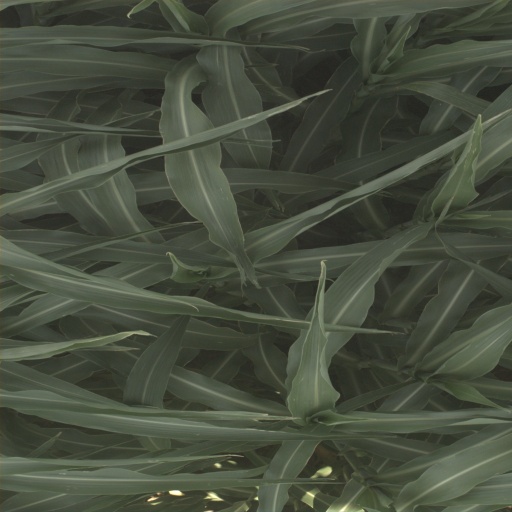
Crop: sorghum